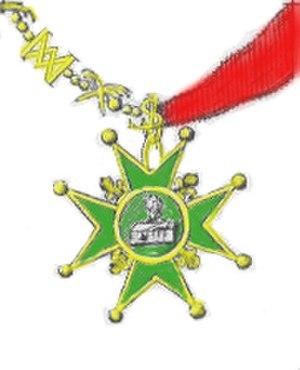
revers de la médaille de l'Ordre_royal_et_militaire_de_st_Lazard_de Jérusalem_et__hospitalier de_notre dame du_mont_Carmel
Les Ordres Royaux, Militaires et Hospitaliers de Notre-Dame du Mont-Carmel et de Saint-Lazare de Jérusalem Réunis est un ordre militaire institué à l’origine par l'union personnelle de l’ancien ordre de Saint-Lazare de Jérusalem et du nouvel ordre de Notre-Dame du Mont-Carmel, par le roi Henri IV en 1608. L’union des deux ordres sous une même grande maîtrise est confirmée par la bulle du cardinal de Vendôme, légat du pape en France, datée du 5 juin 1668.